Boelens Loen

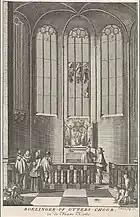
Boelens-Den Otter chapel in the Nieuwe Kerk at Amsterdam

His son Andries Boelens, who was at the head of the city government in 1496–1497, 1499, 1501–1502, 1504–1505, 1507–1510, 1512, 1514-1515 and 1517, is considered to be an outstanding member of his family. Due to his long tenure and the resulting concentration and development of power, Boelens is considered the progenitor of the Amsterdam regents of the Dutch Golden Age, who largely claimed descent from him. In addition to Andries Boelens, Andries Dircksz Boelens also worked as mayor in the city government from 1501 to 1510.